Waddesdon Manor

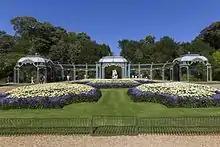
Waddesdon Manor aviary

Of the ten surviving examples of the Sèvres pot-pourri vase in the shape of a ship from the 1760s, three are at Waddesdon, including one with a very rare scene of a battle connected to the Seven Years' War.